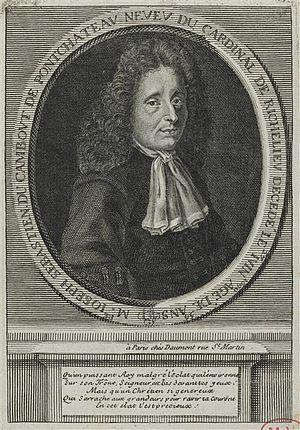
Geneston est une commune française de l'Ouest de la France, située dans le département de la Loire-Atlantique, en région Pays de la Loire.
L'ancienne abbaye de Saint-Gildas-des-bois se situe sur la commune du même nom, dans le département français de la Loire-Atlantique. L'église abbatiale est classée monument historique le 30 décembre 1994 alors que les autres bâtiments sont inscrits monument historique le 2 juillet 2003.
Saint-Gildas-des-Bois est une commune de l'Ouest de la France, située dans le département de la Loire-Atlantique, en région Pays de la Loire.